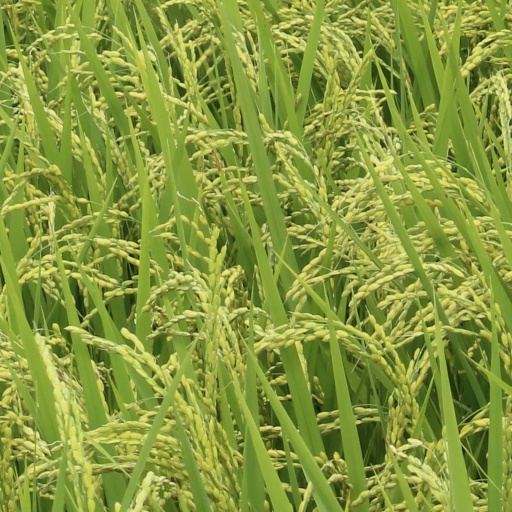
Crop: rice